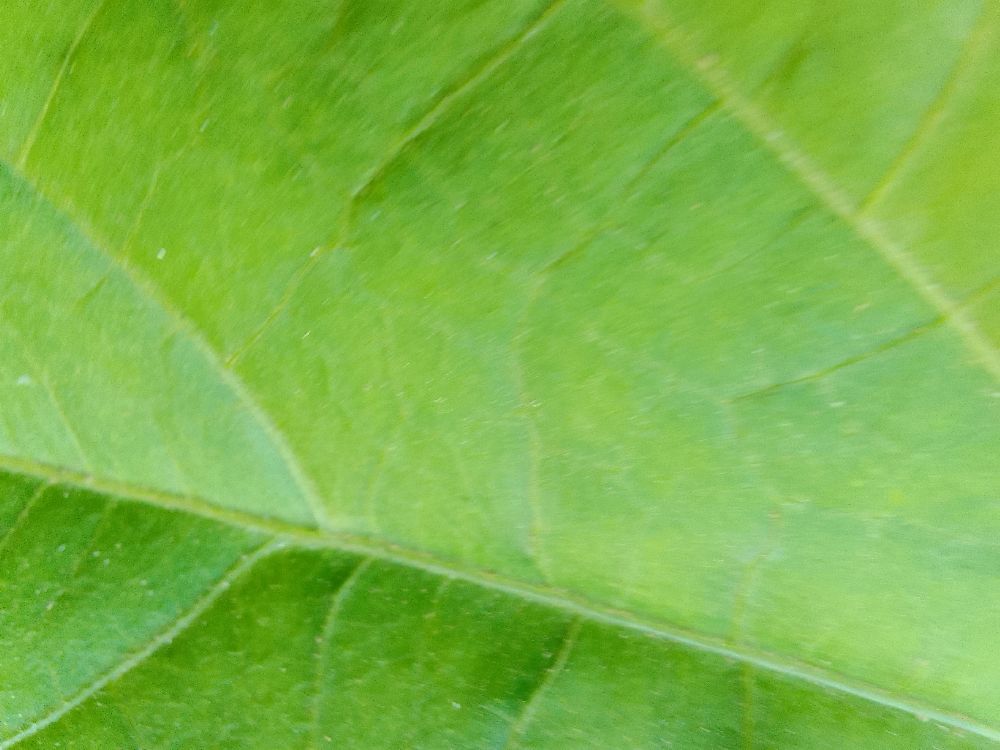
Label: healthy